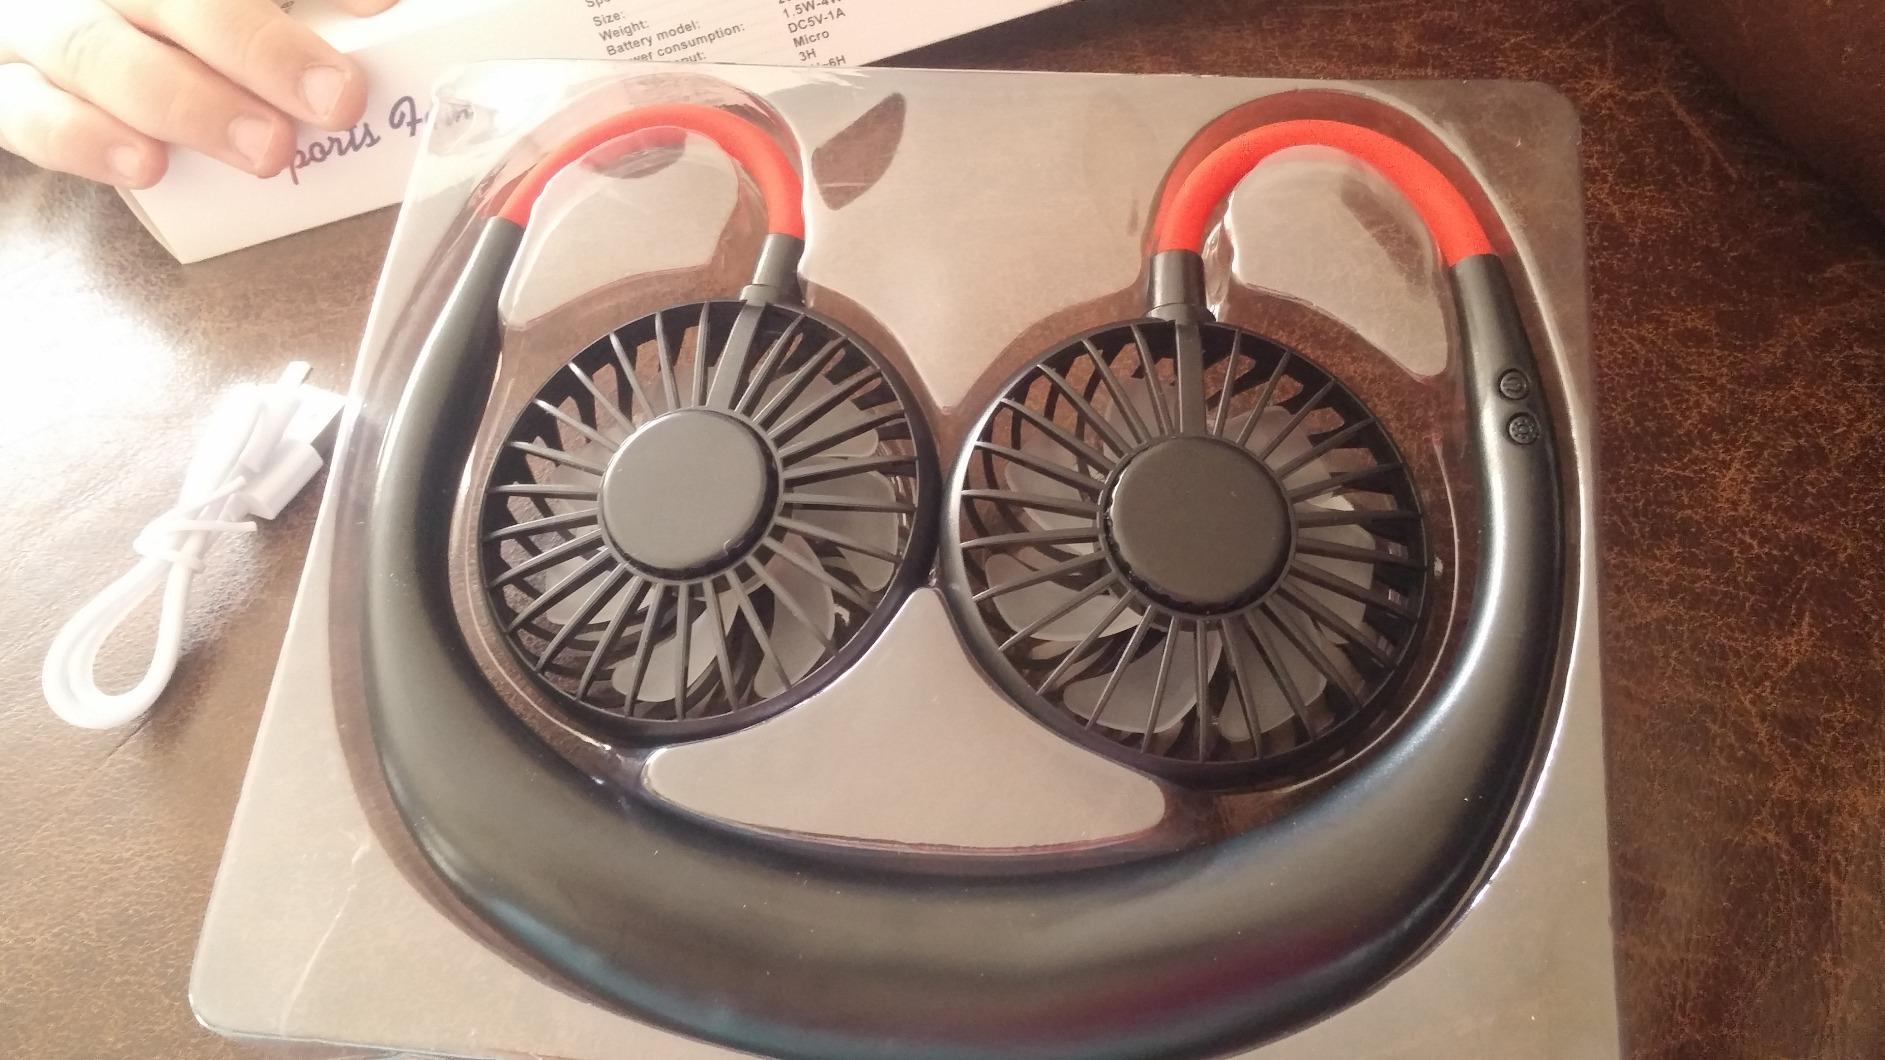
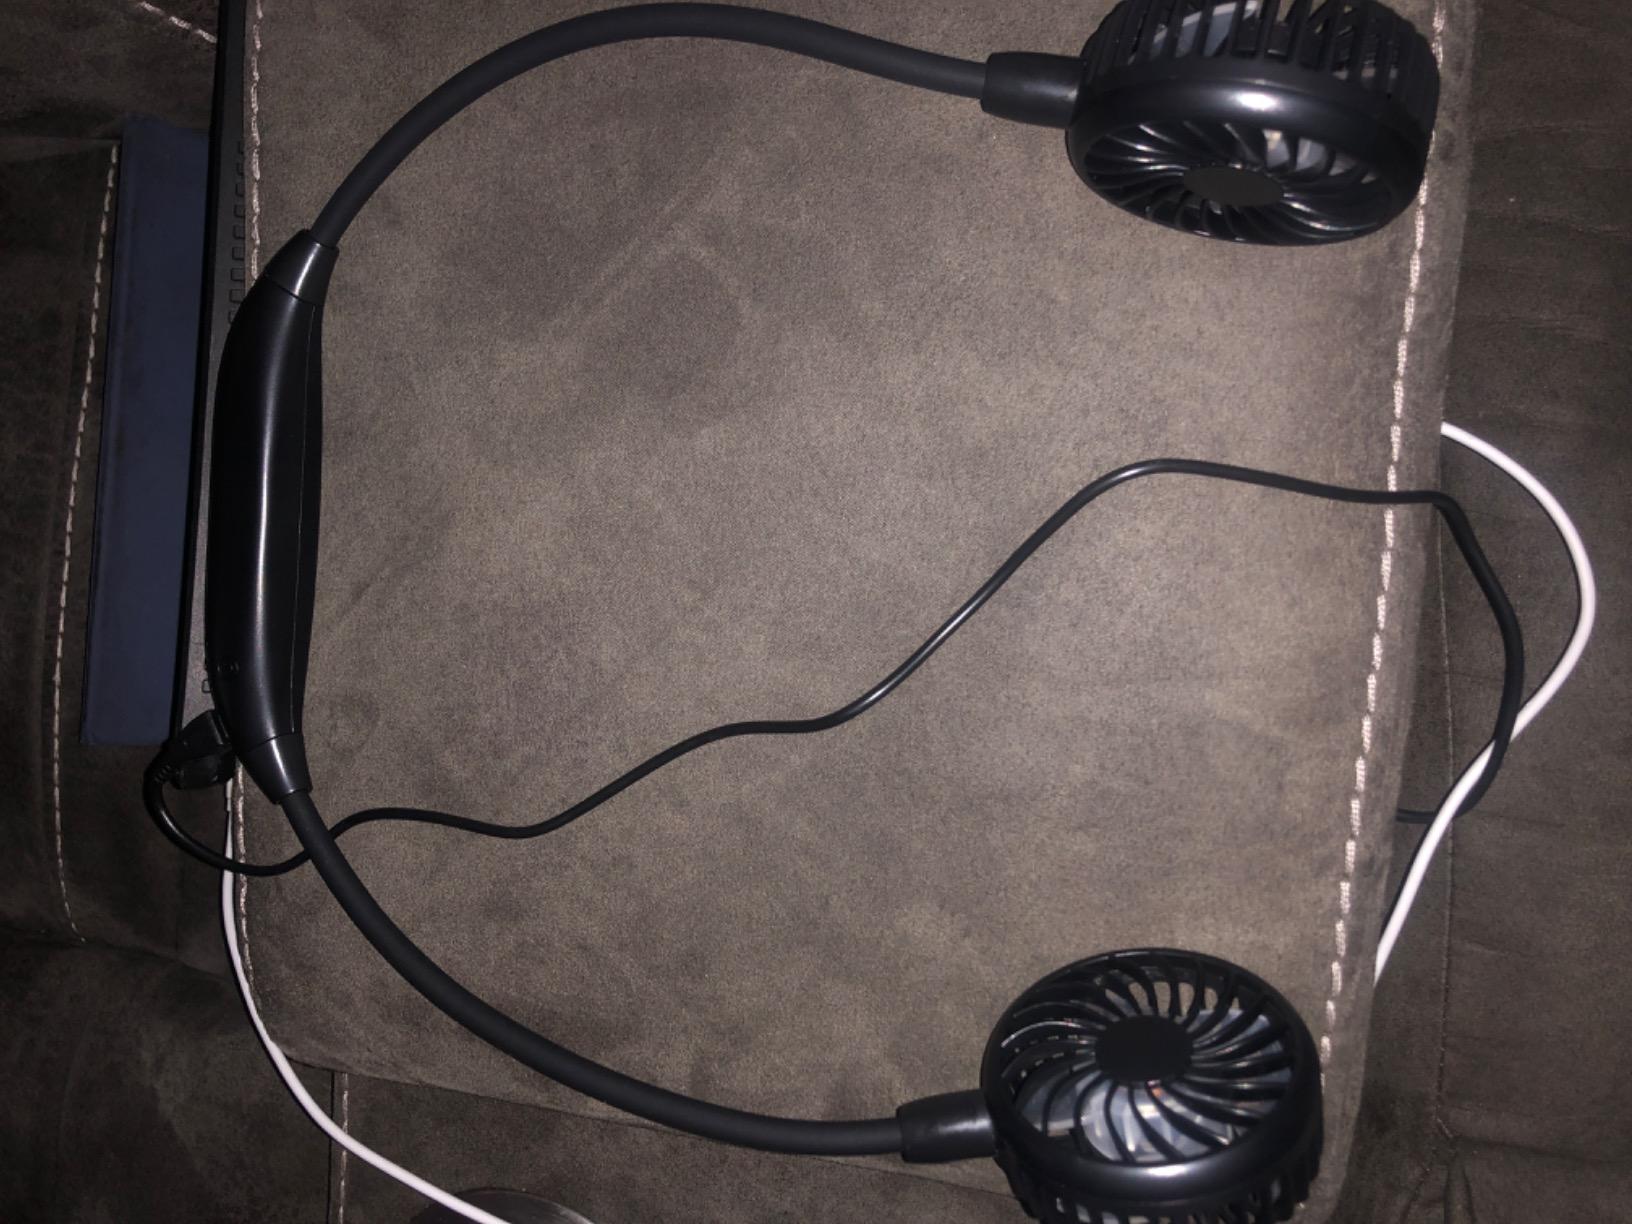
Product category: fan
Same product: no